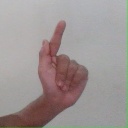
अक्षर: ळ